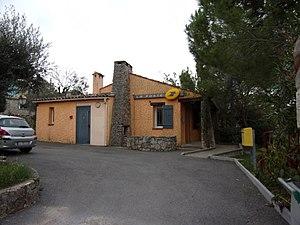
Bureau de Poste de Saint-Paul-en-Forêt
Saint-Paul-en-Forêt est une commune française située dans le département du Var en région Provence-Alpes-Côte d'Azur.